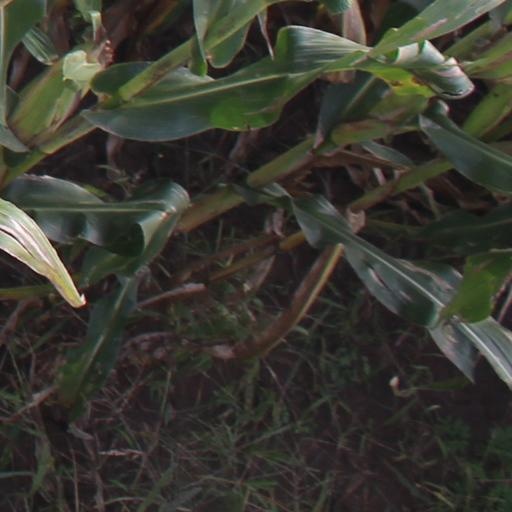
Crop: maize; corn